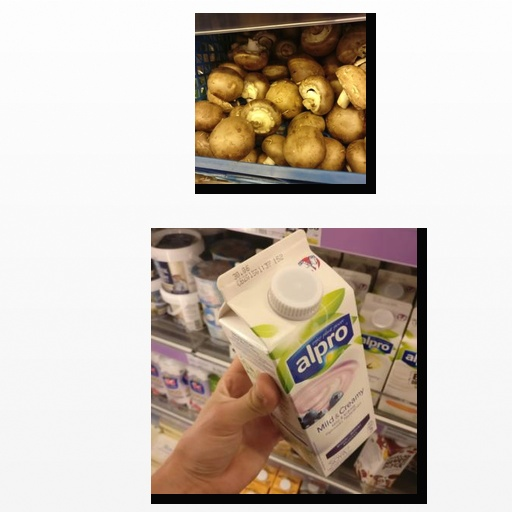
Food items: mushroom, blueberry_soy_yogurt